The Most Beautiful Girl in the World (1938 film)

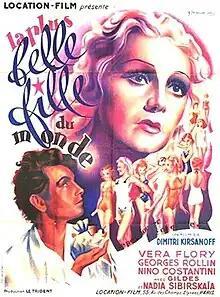

The Most Beautiful Girl in the World (French: La plus belle fille du monde) is a 1938 French comedy film directed by Dimitri Kirsanoff and starring Véra Flory, Georges Rollin and Nadia Sibirskaïa. The film's sets were designed by the art director Lucien Jaquelux.